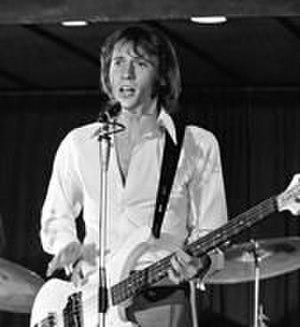
Les Bee Gees à la télévision hollandaise (1968). De gauche à droite